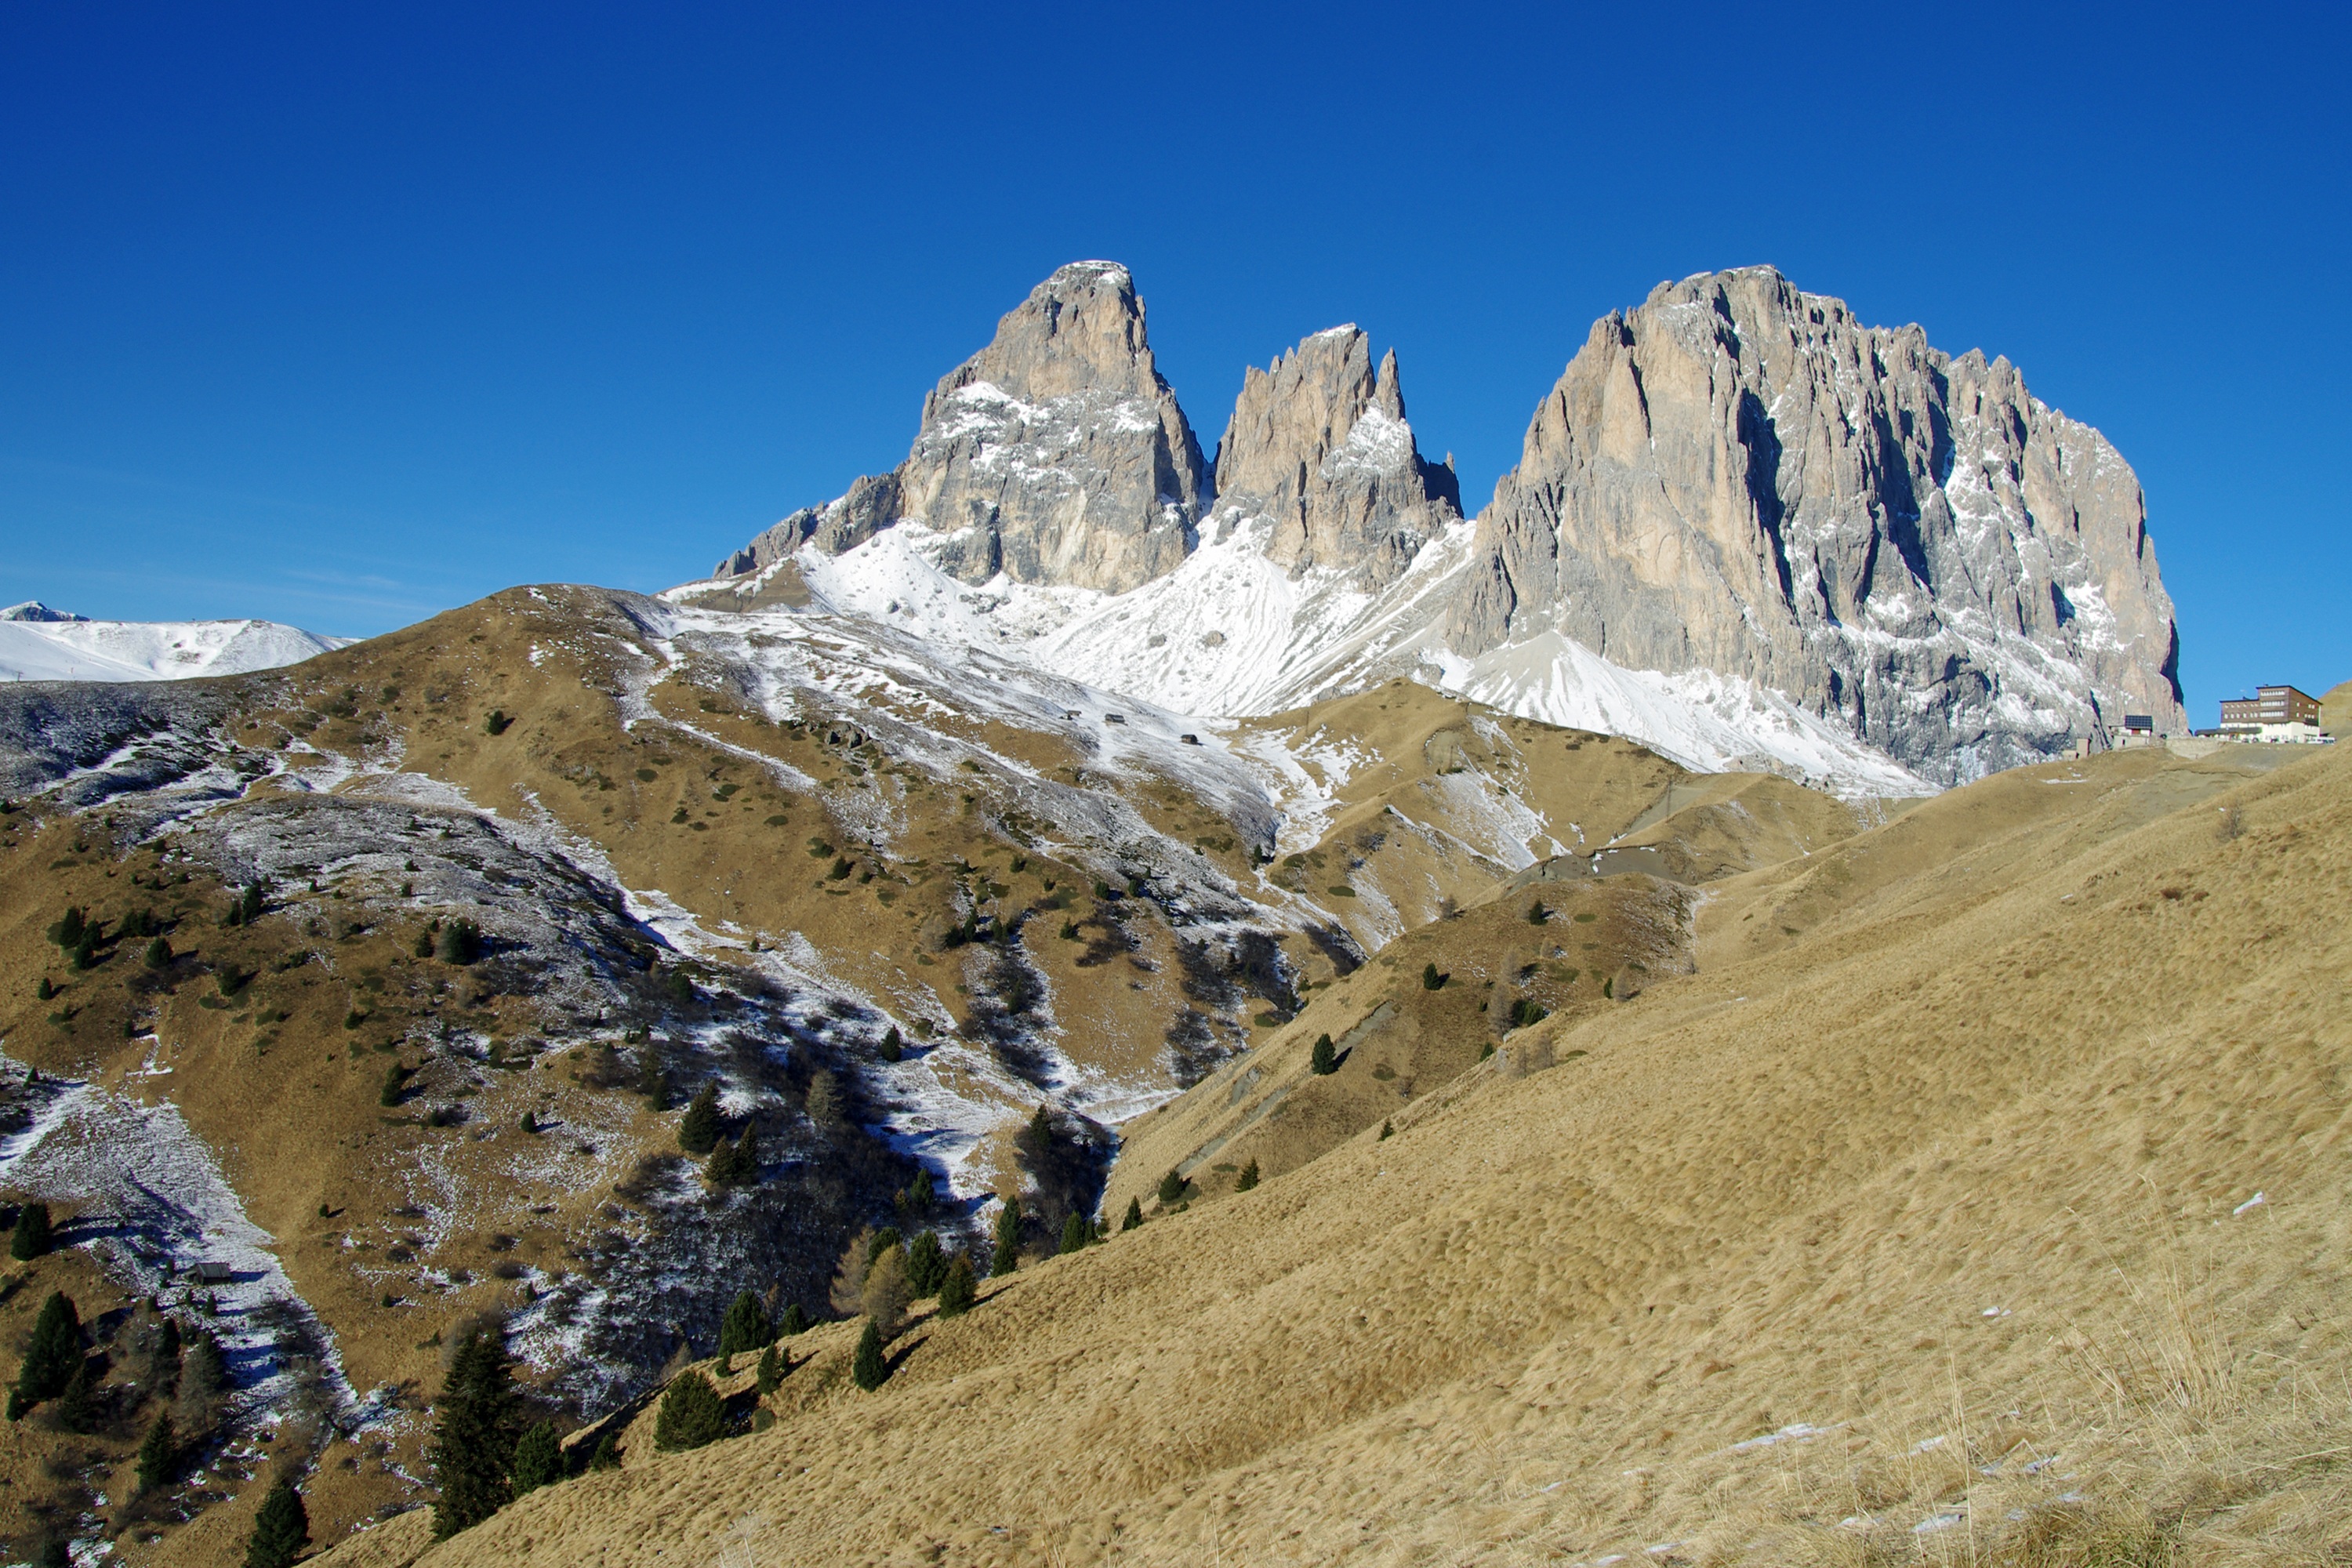
landscape, rock, wilderness, walking, mountain, snow, hiking, adventure, valley, mountain range, italy, terrain, ridge, summit, mountaineering, winter landscape, south, geology, alps, backpacking, badlands, plateau, fell, cirque, moraine, dolomites, landform, val gardena, mountain pass, sassolungo, step gardena, trentino alto adige, geographical feature, mountainous landforms